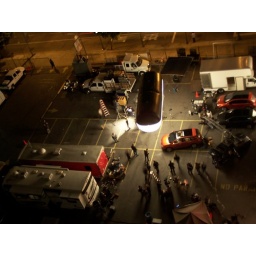
medium shot of of unknown car commercial night shoot in the parking lot next door at 6th &amp;amp; Main